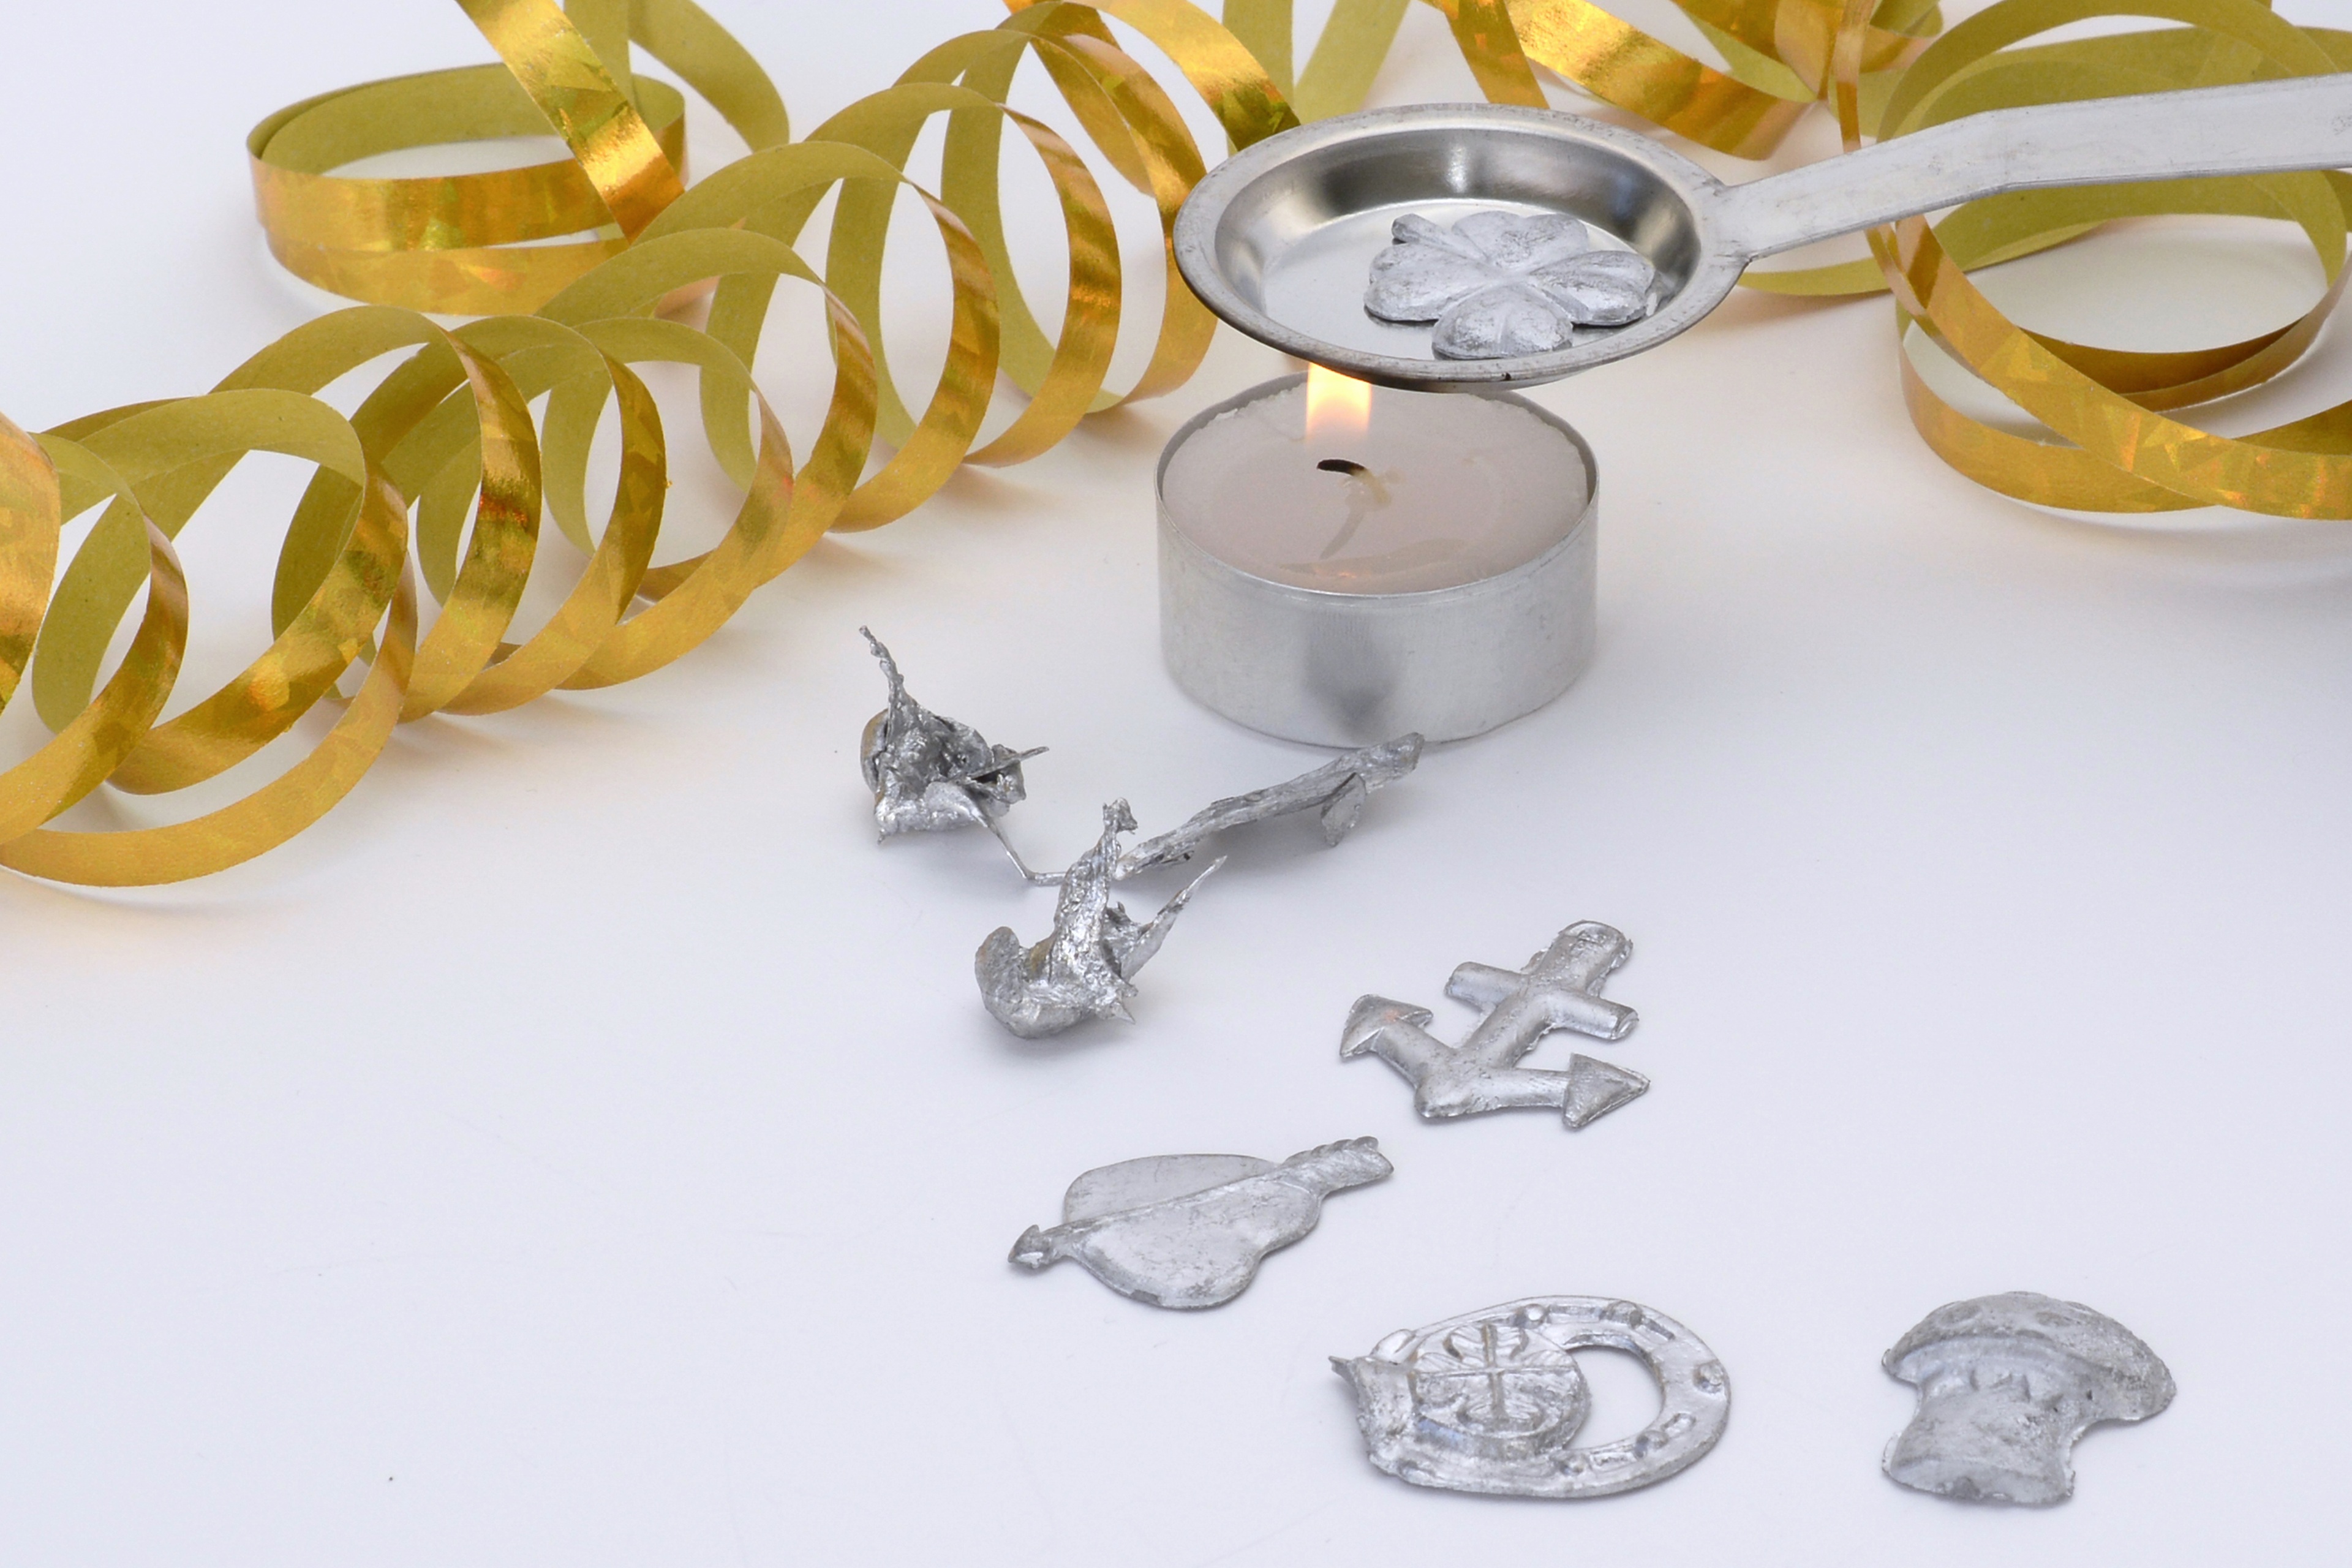
heart, metal, mushroom, spoon, new year, heat, material, jewellery, anchor, custom, horseshoe, tradition, patience, lead, prediction, melt, tealight, customs, new year's eve, four leaf clover, streamer, happy new year, paper snakes, new year 2017, fashion accessory, lead pouring, silvesterparty